Lespourcy

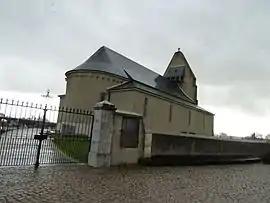
The church of Lespourcy

Lespourcy is a commune in the Pyrénées-Atlantiques department in south-western France.